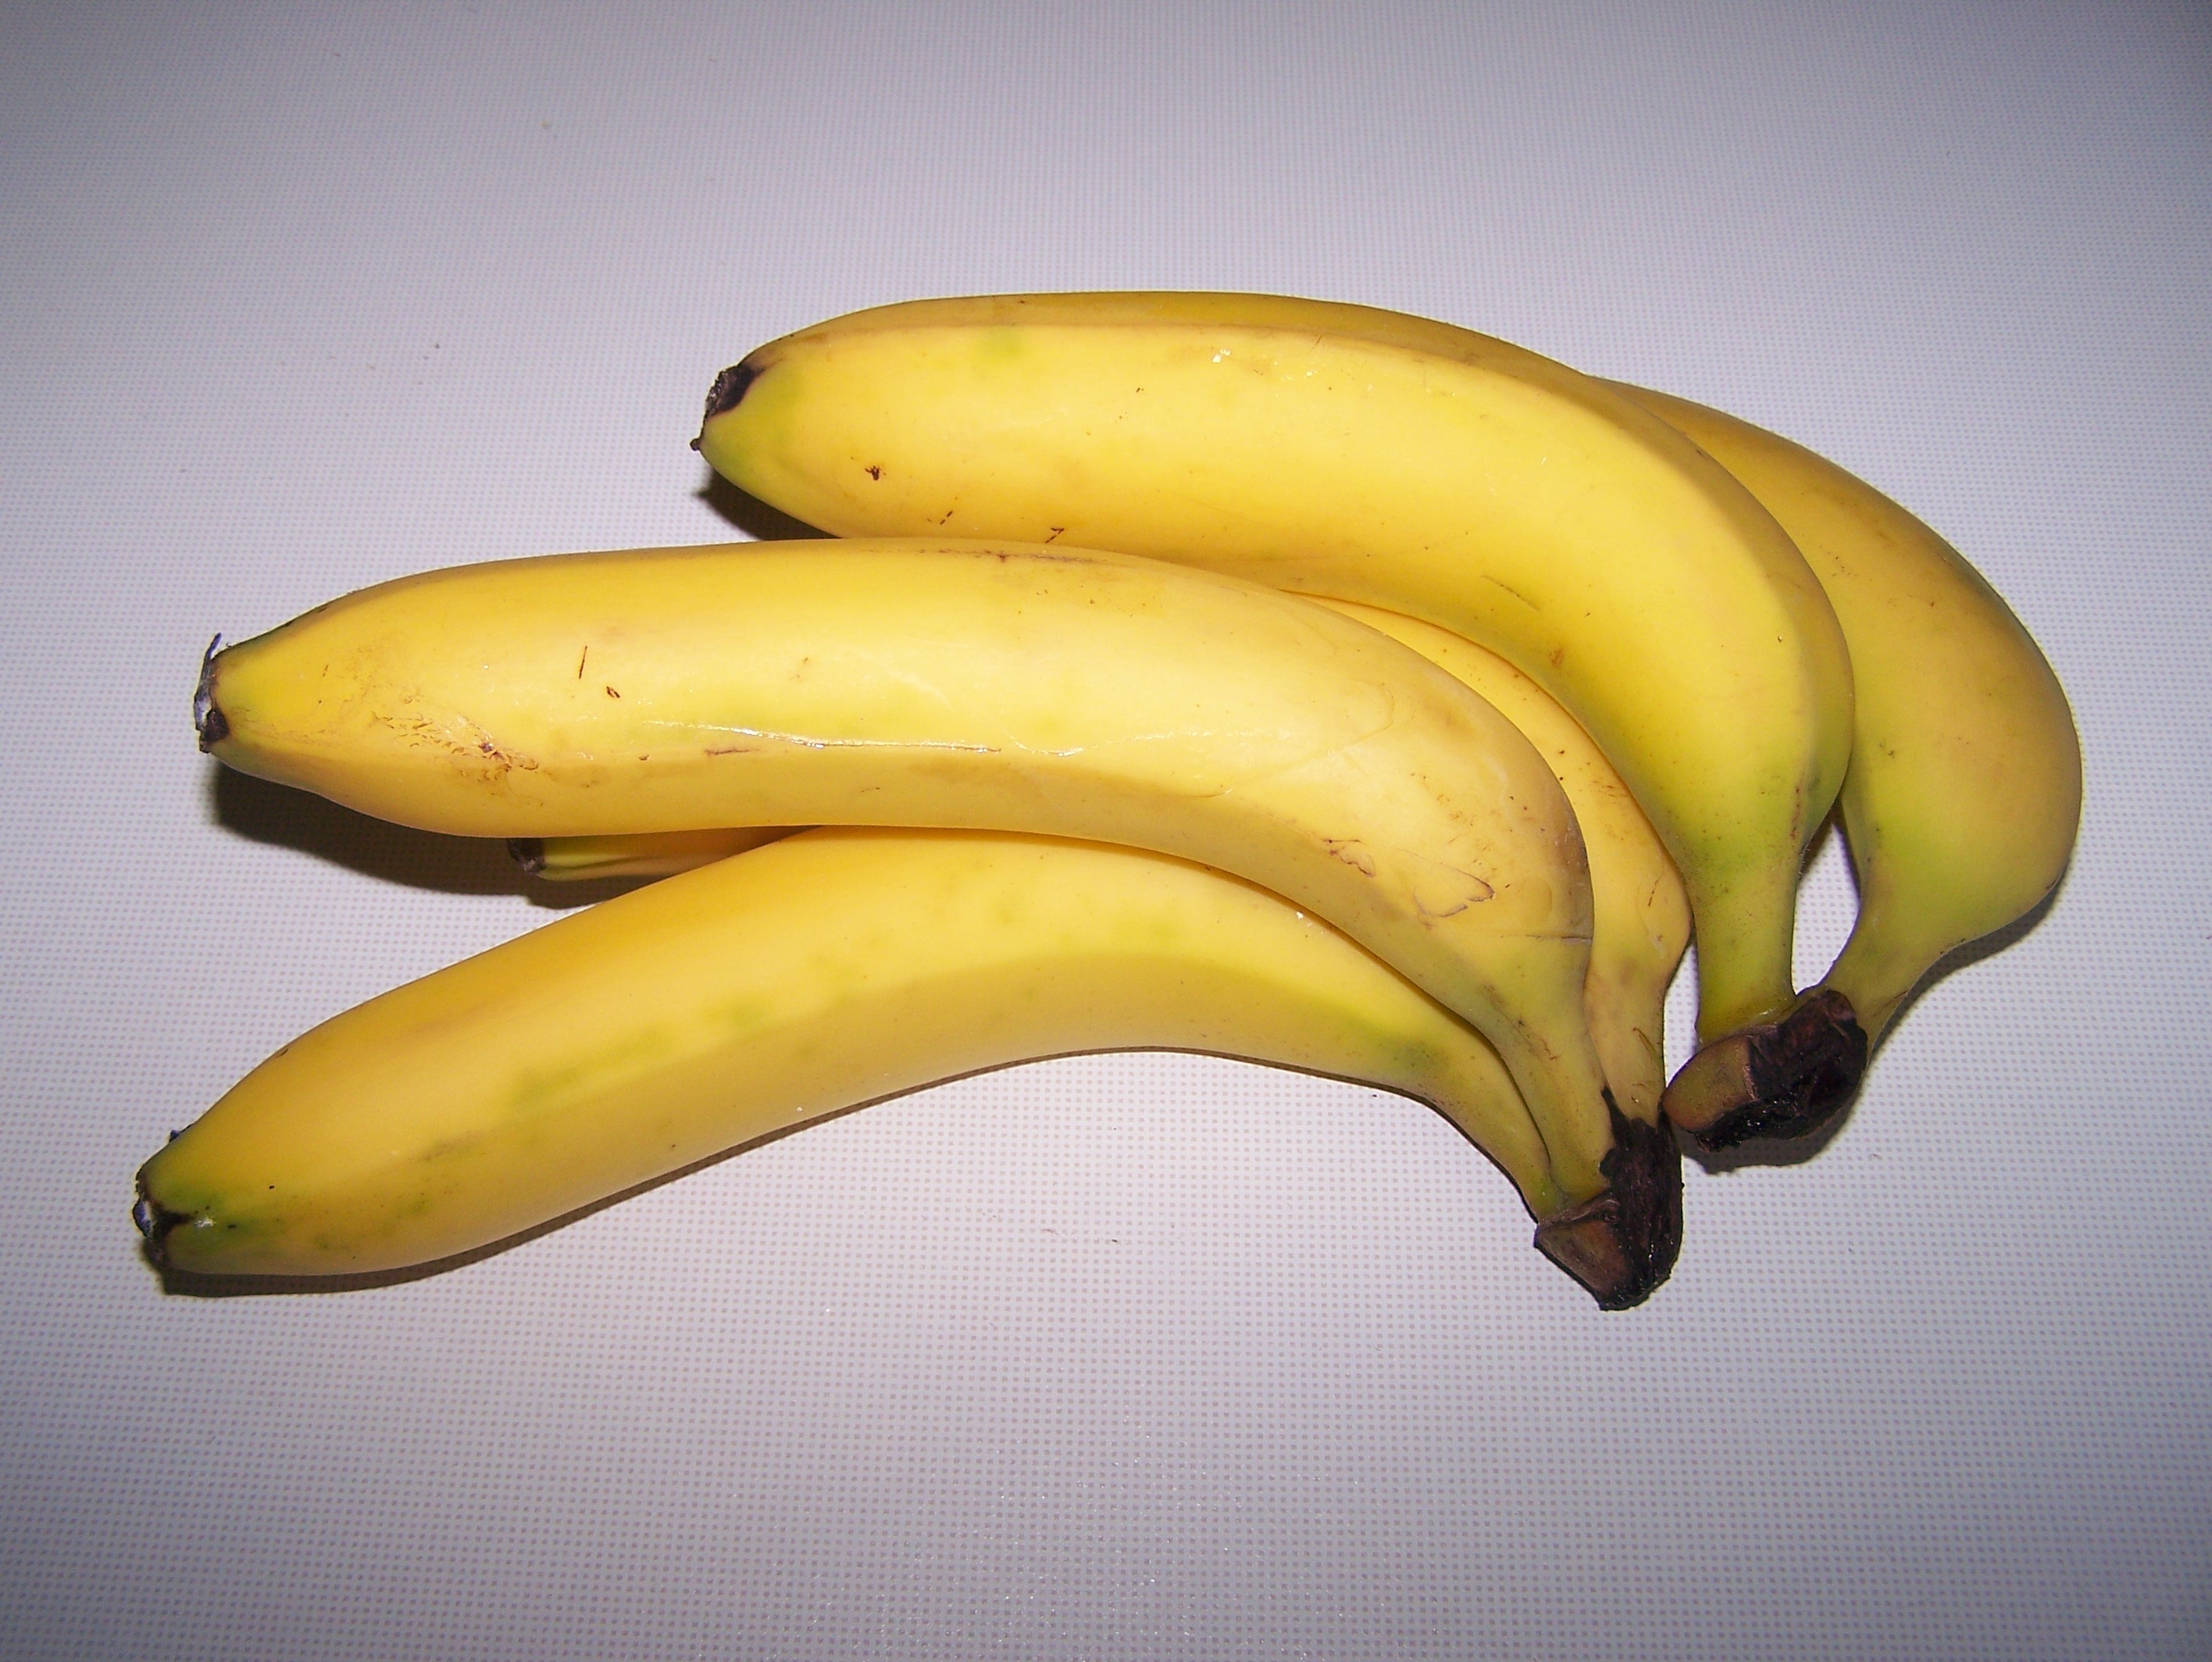
plant, fruit, ripe, food, produce, vegetable, yellow, banana, healthy, bananas, fruits, flowering plant, land plant, banana family, cooking plantain